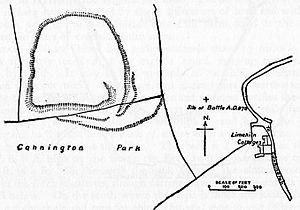
La bataille de Cynuit ou Cynwit se déroule en 878. Elle oppose les Saxons de l'Ouest aux Vikings en un lieu généralement identifié à Countisbury, dans le nord du comté de Devon. Les Vikings, menés par un frère d'Ivar et Halfdan, sont vaincus par les Anglais menés par l'ealdorman du Devon Odda.